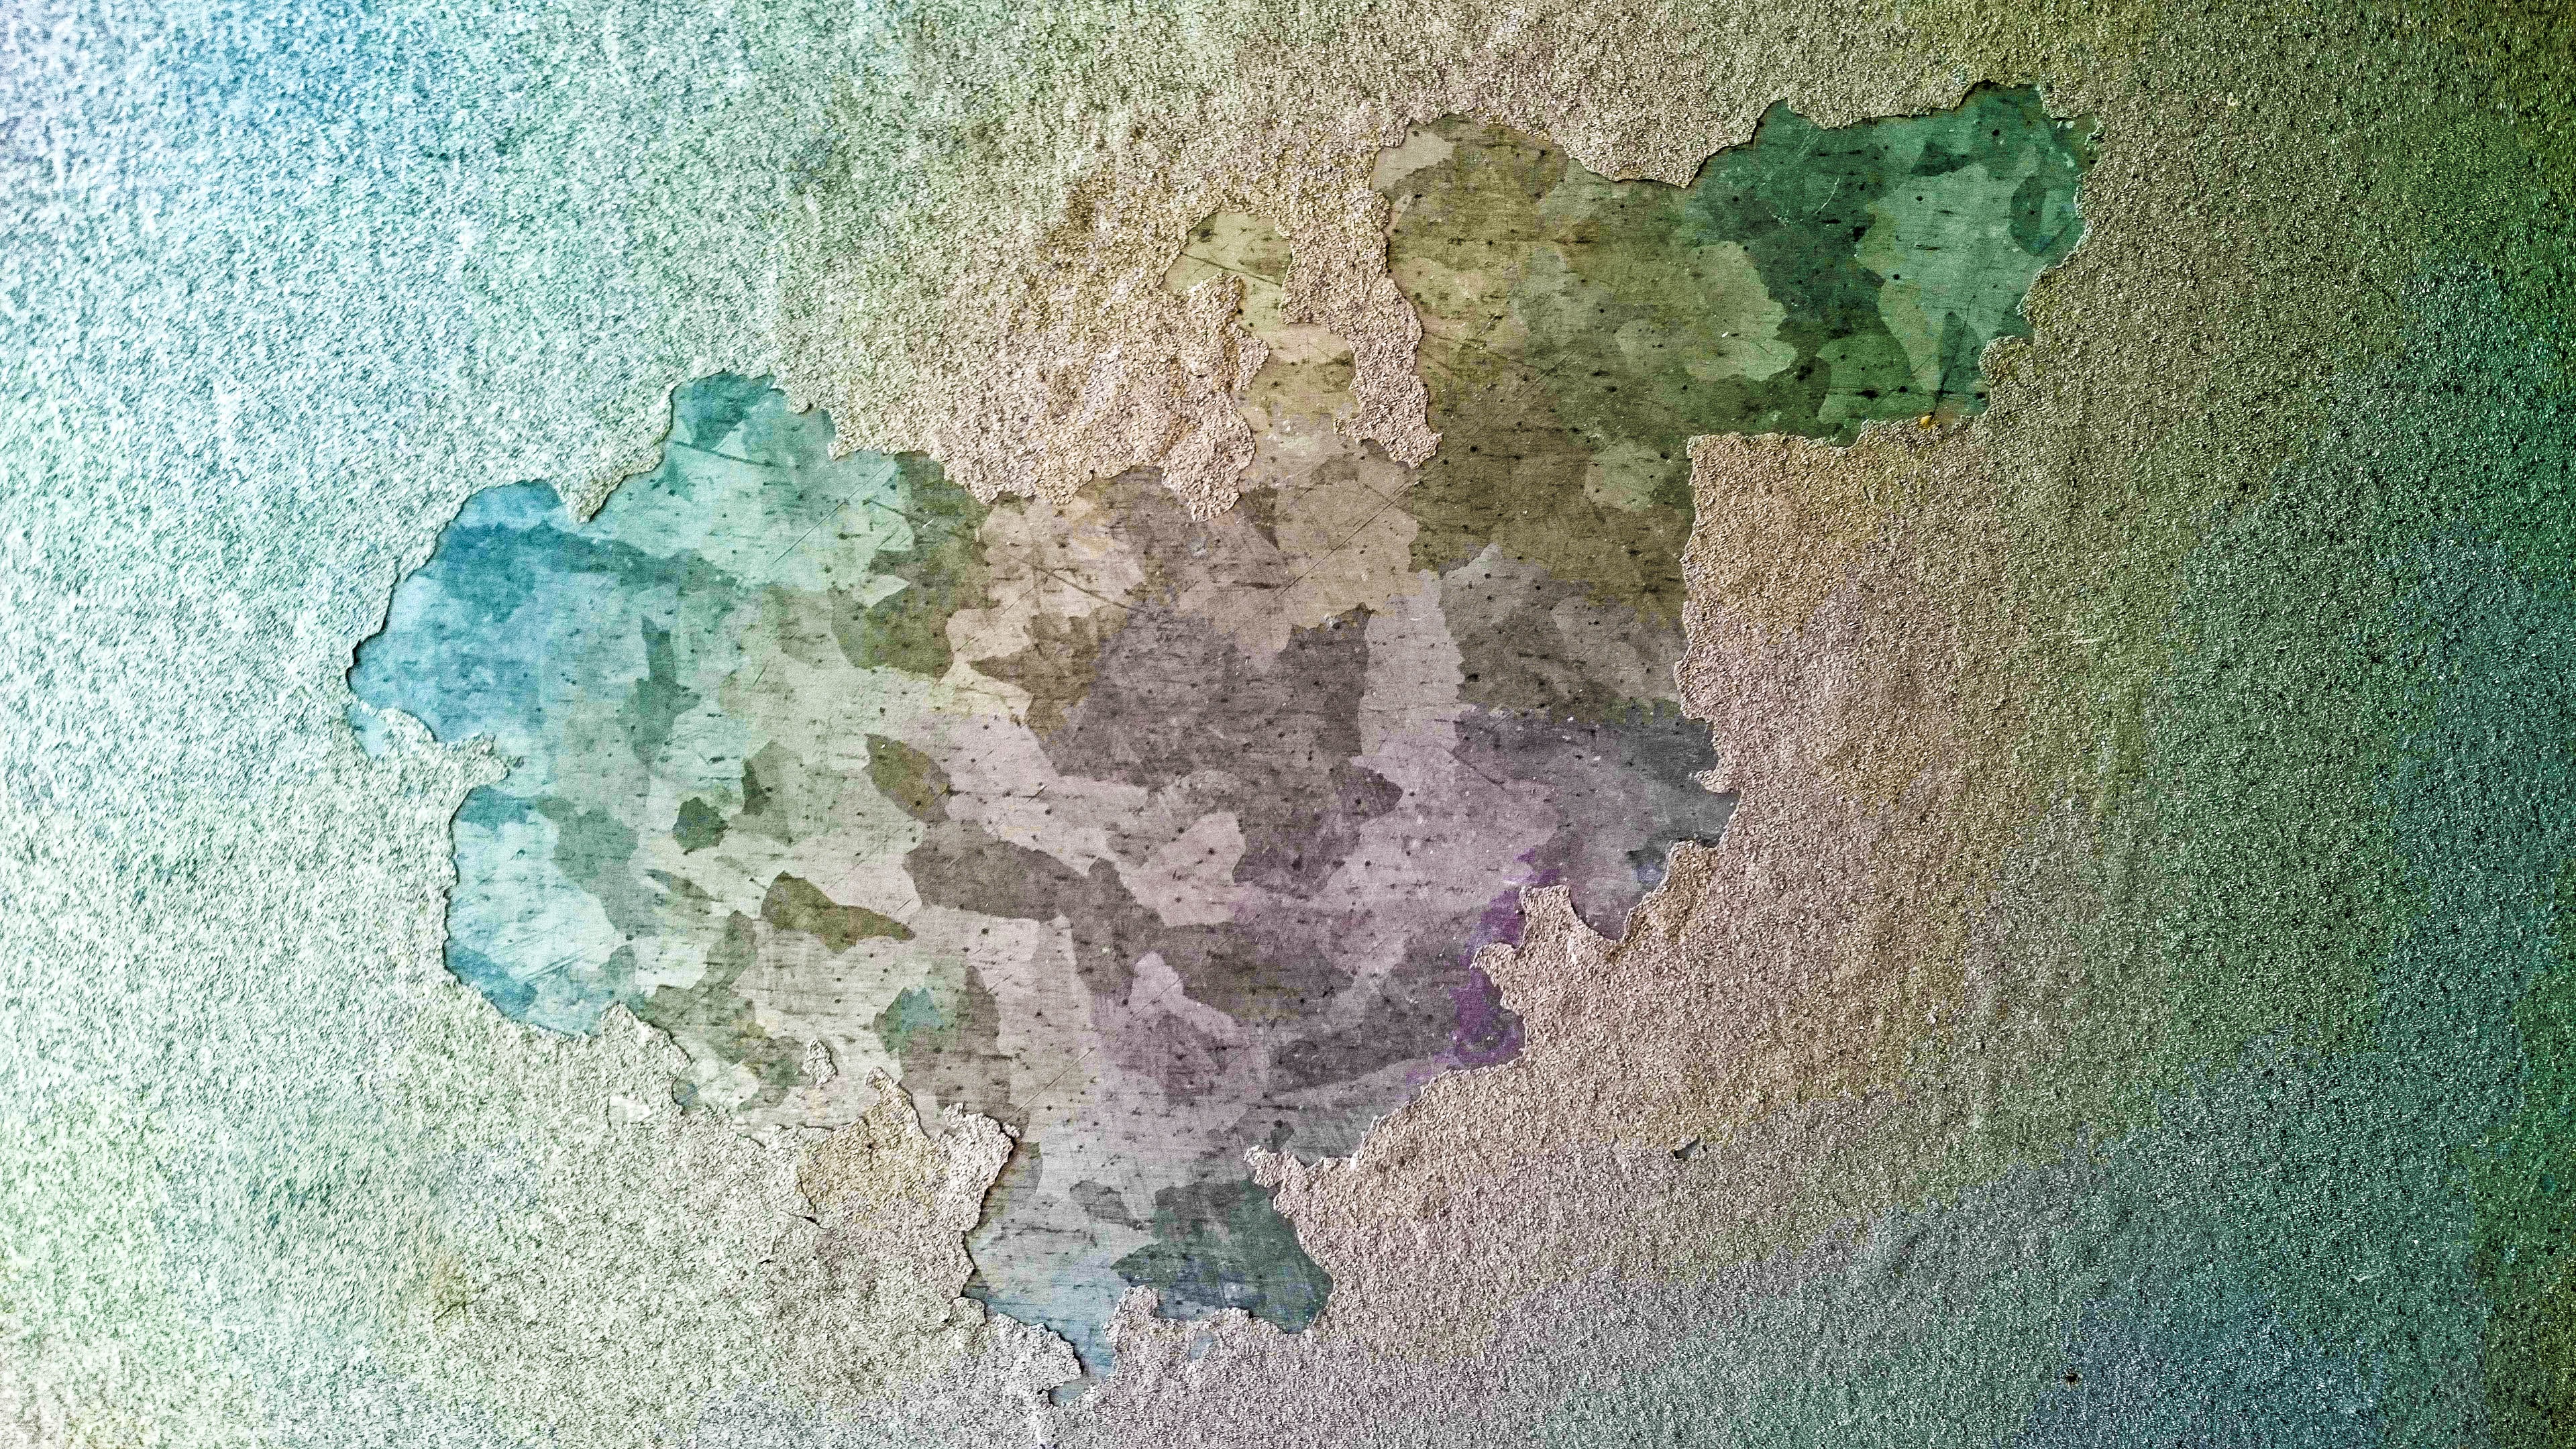
abstract, structure, texture, pattern, green, metal, map, background, textures, patina